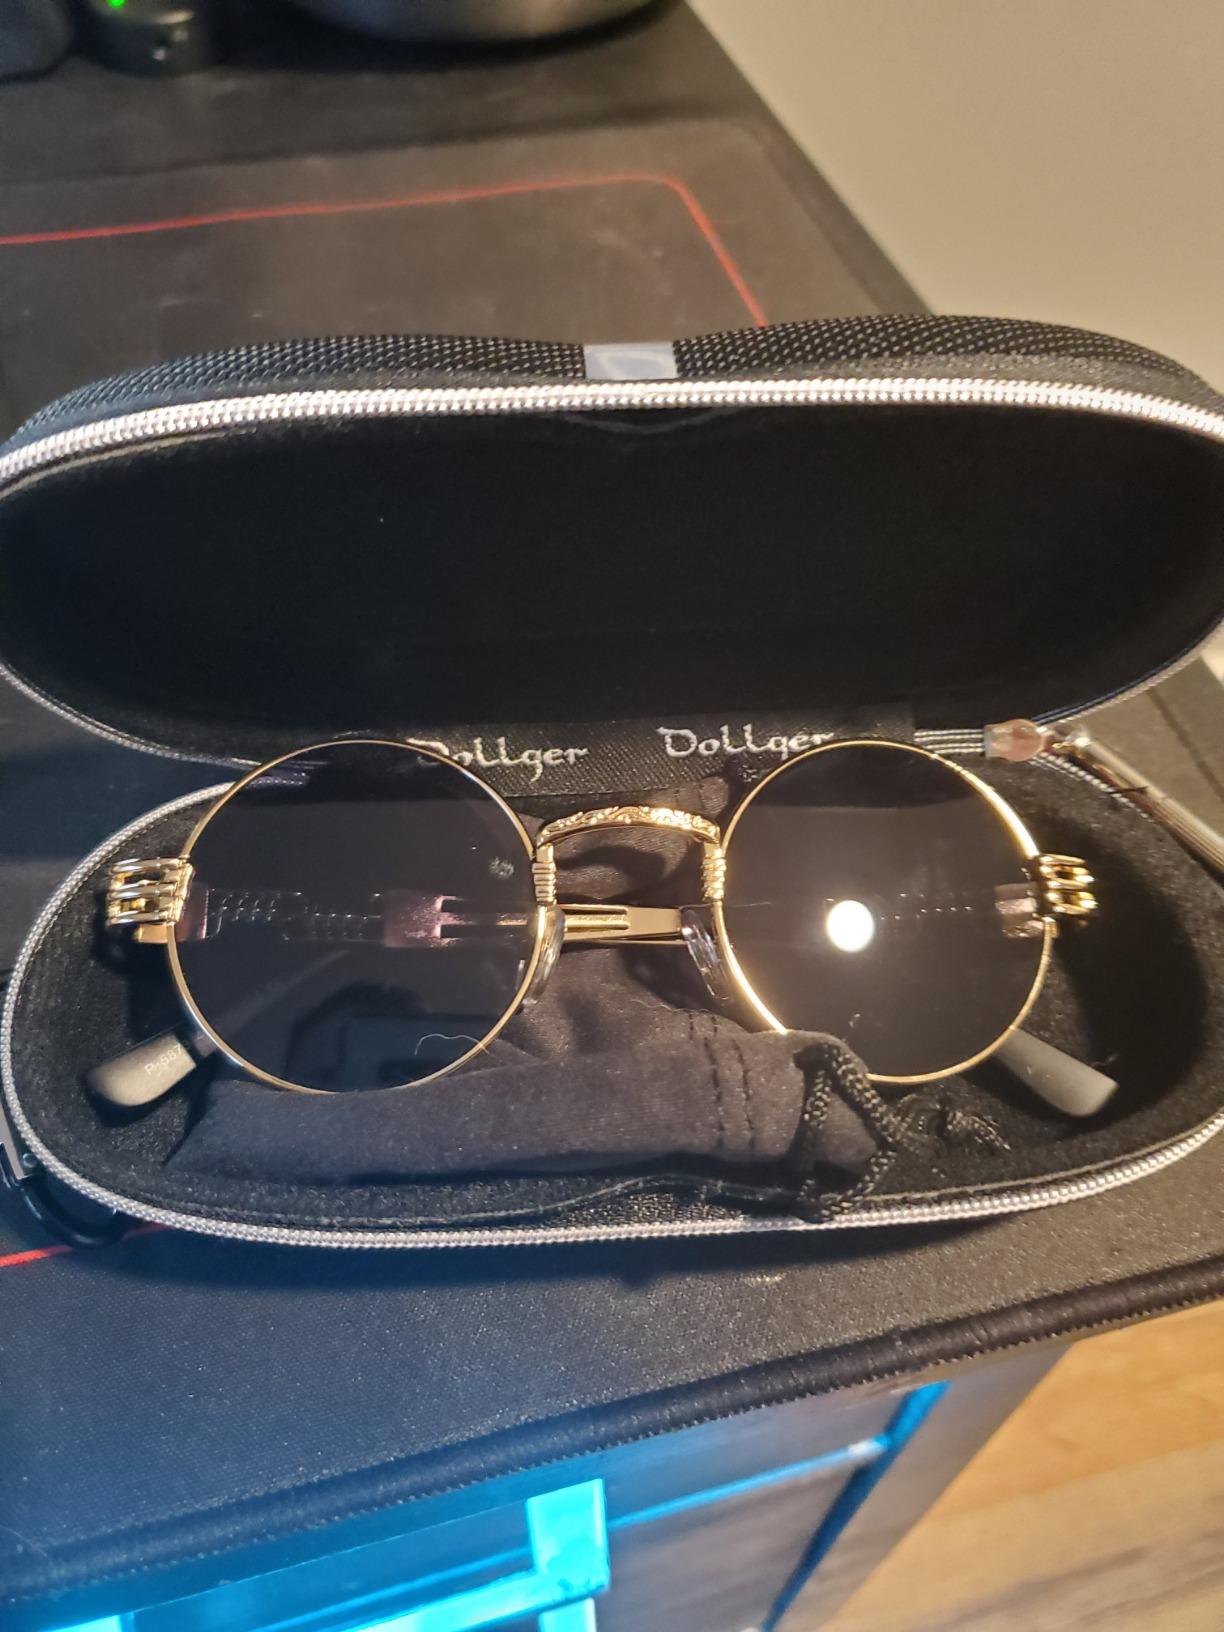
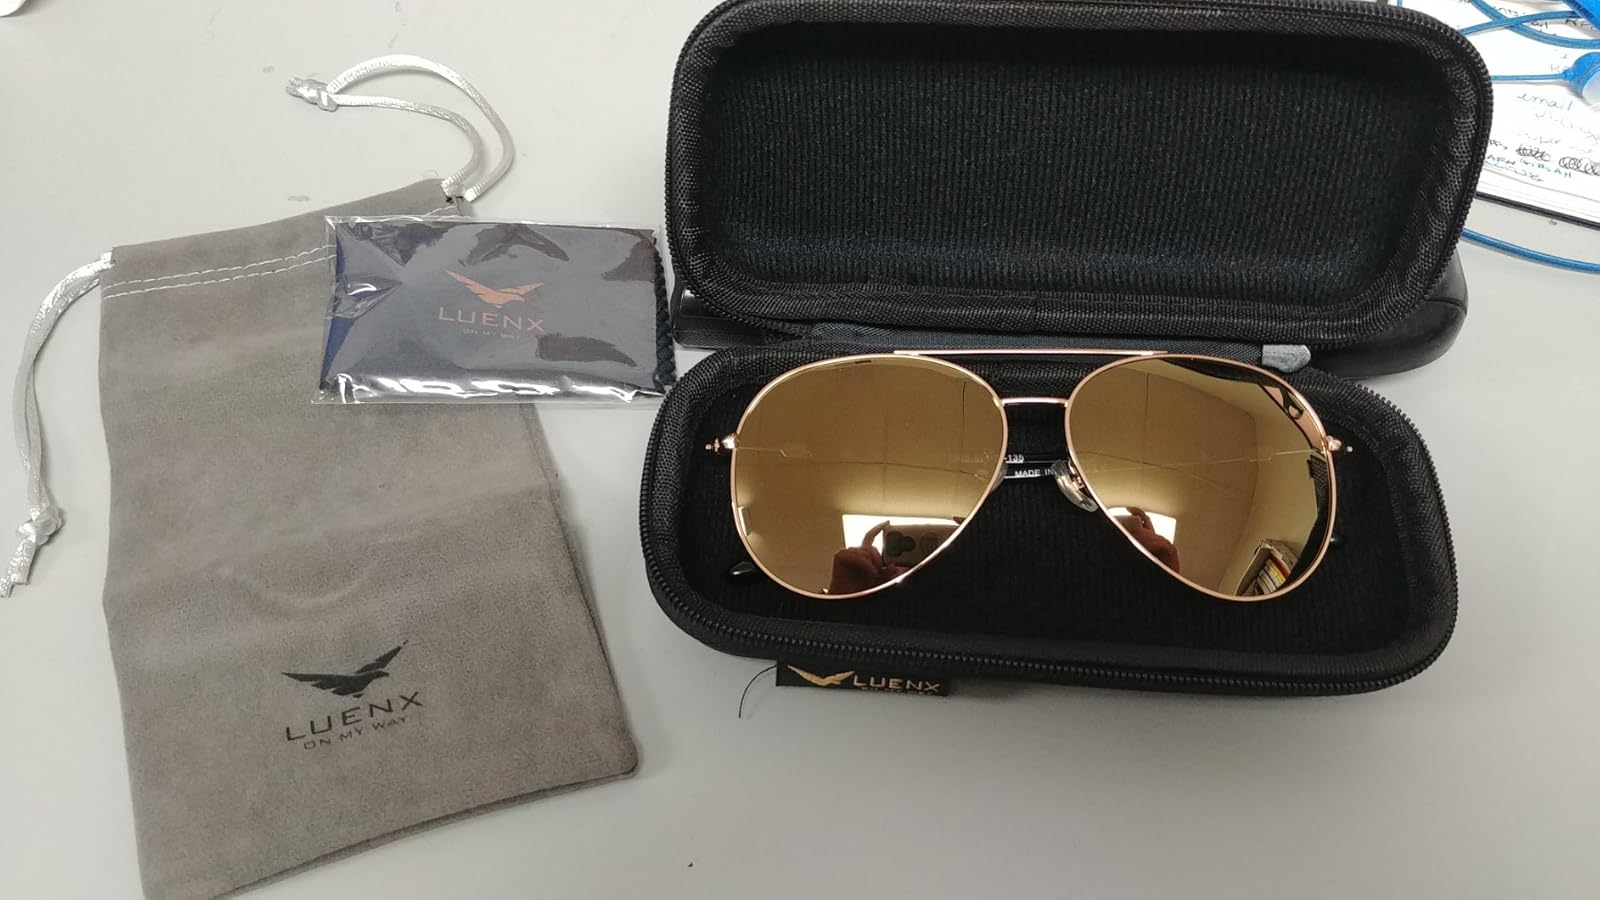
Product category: accessories_sunglasses
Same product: no